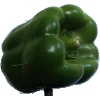
Label: green_pepper